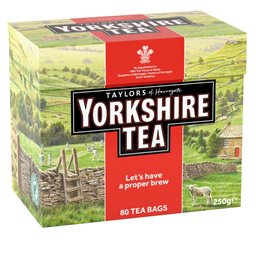
Label: trash